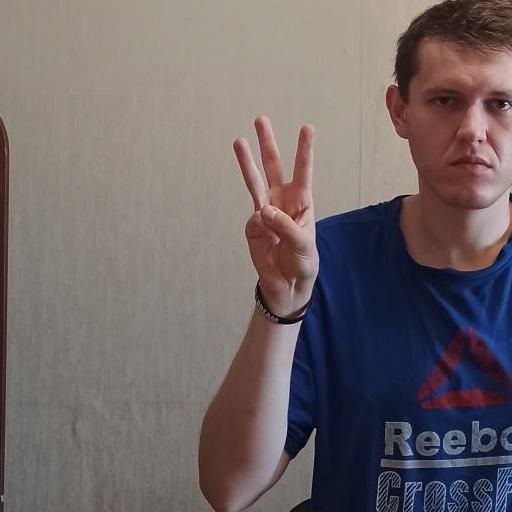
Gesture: three